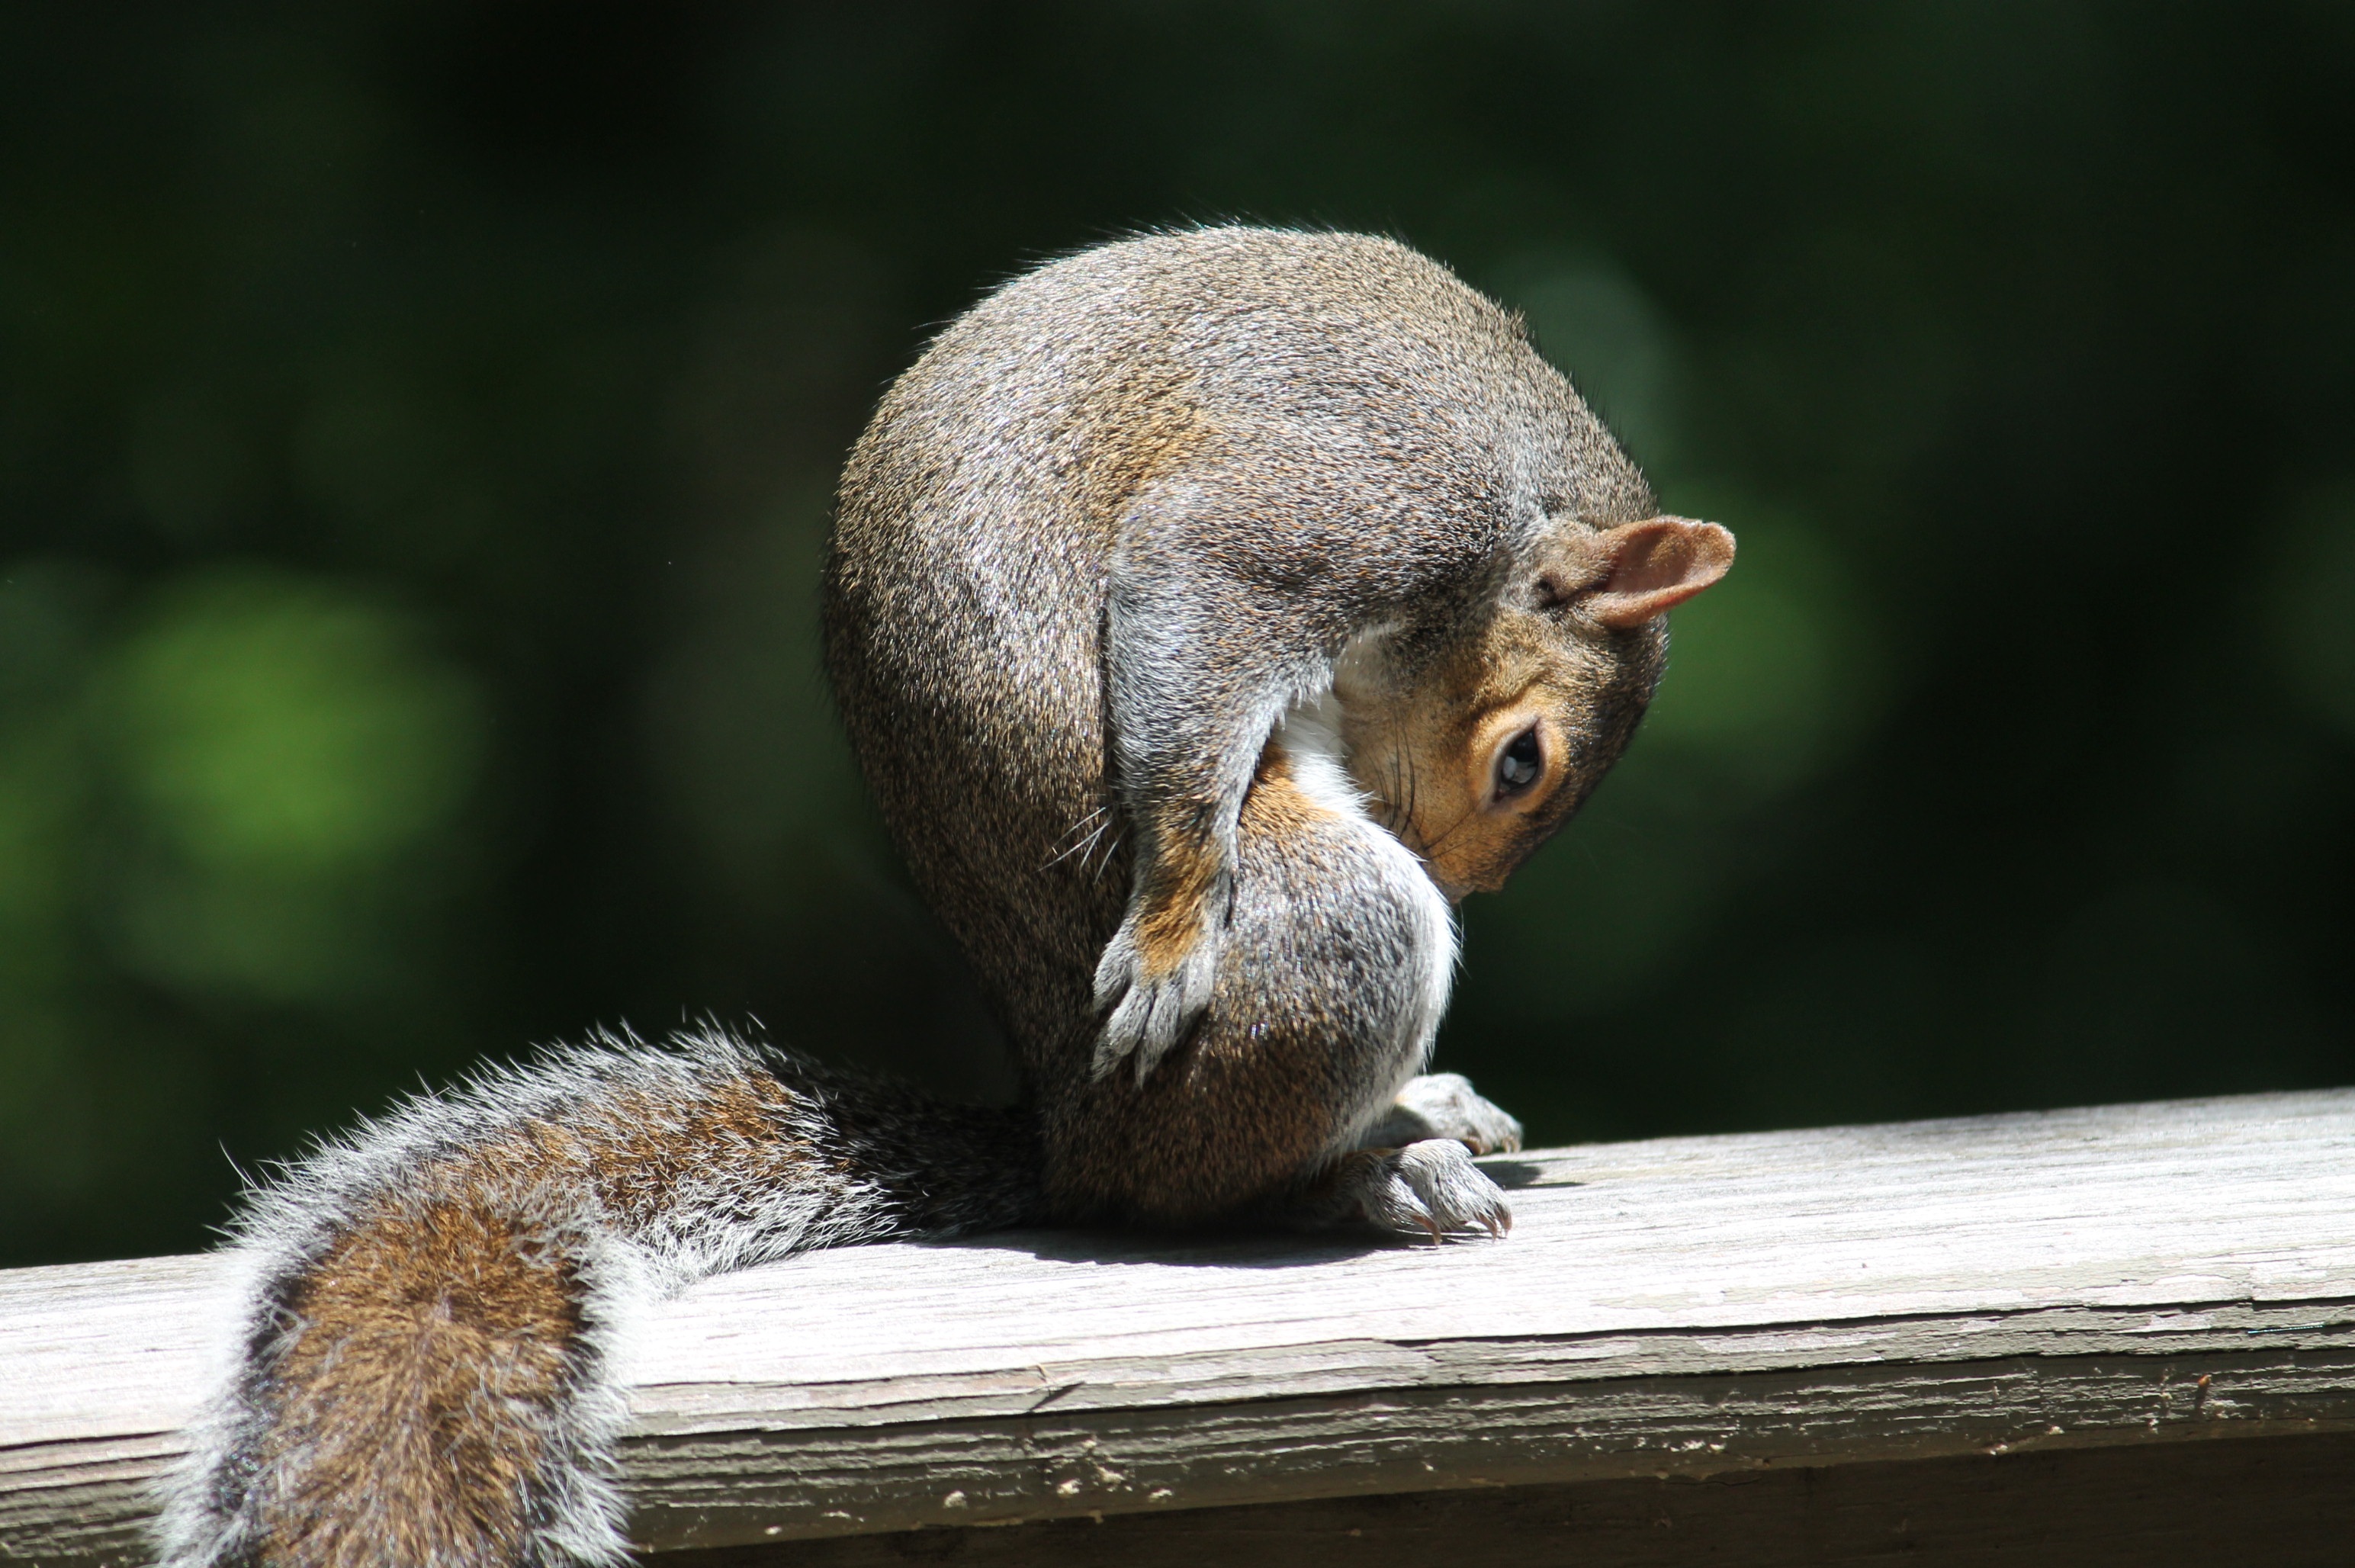
nature, animal, cute, wildlife, fur, beak, natural, brown, mammal, squirrel, rodent, fauna, close up, tail, furry, vertebrate, cleaning, bathing, grooming, primping